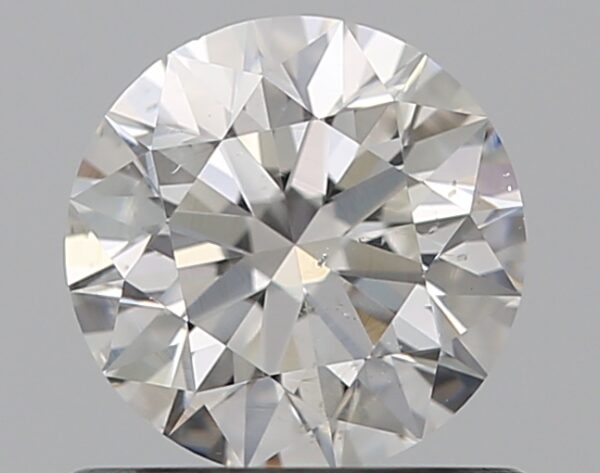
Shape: round
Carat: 0.7
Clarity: SI1
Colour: F
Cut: EX
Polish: EX
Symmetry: EX
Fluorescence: M
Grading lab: GIA
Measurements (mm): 5.65 x 5.67 x 3.55